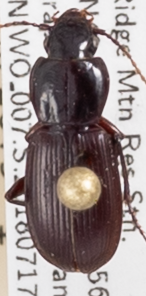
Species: Pterostichus restrictus
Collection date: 2018-07-17
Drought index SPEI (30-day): -0.734
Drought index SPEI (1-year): -0.54
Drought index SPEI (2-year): -0.03